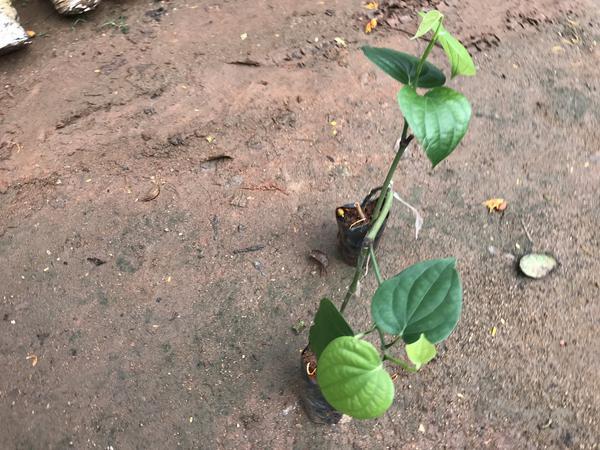
Plant: Pepper